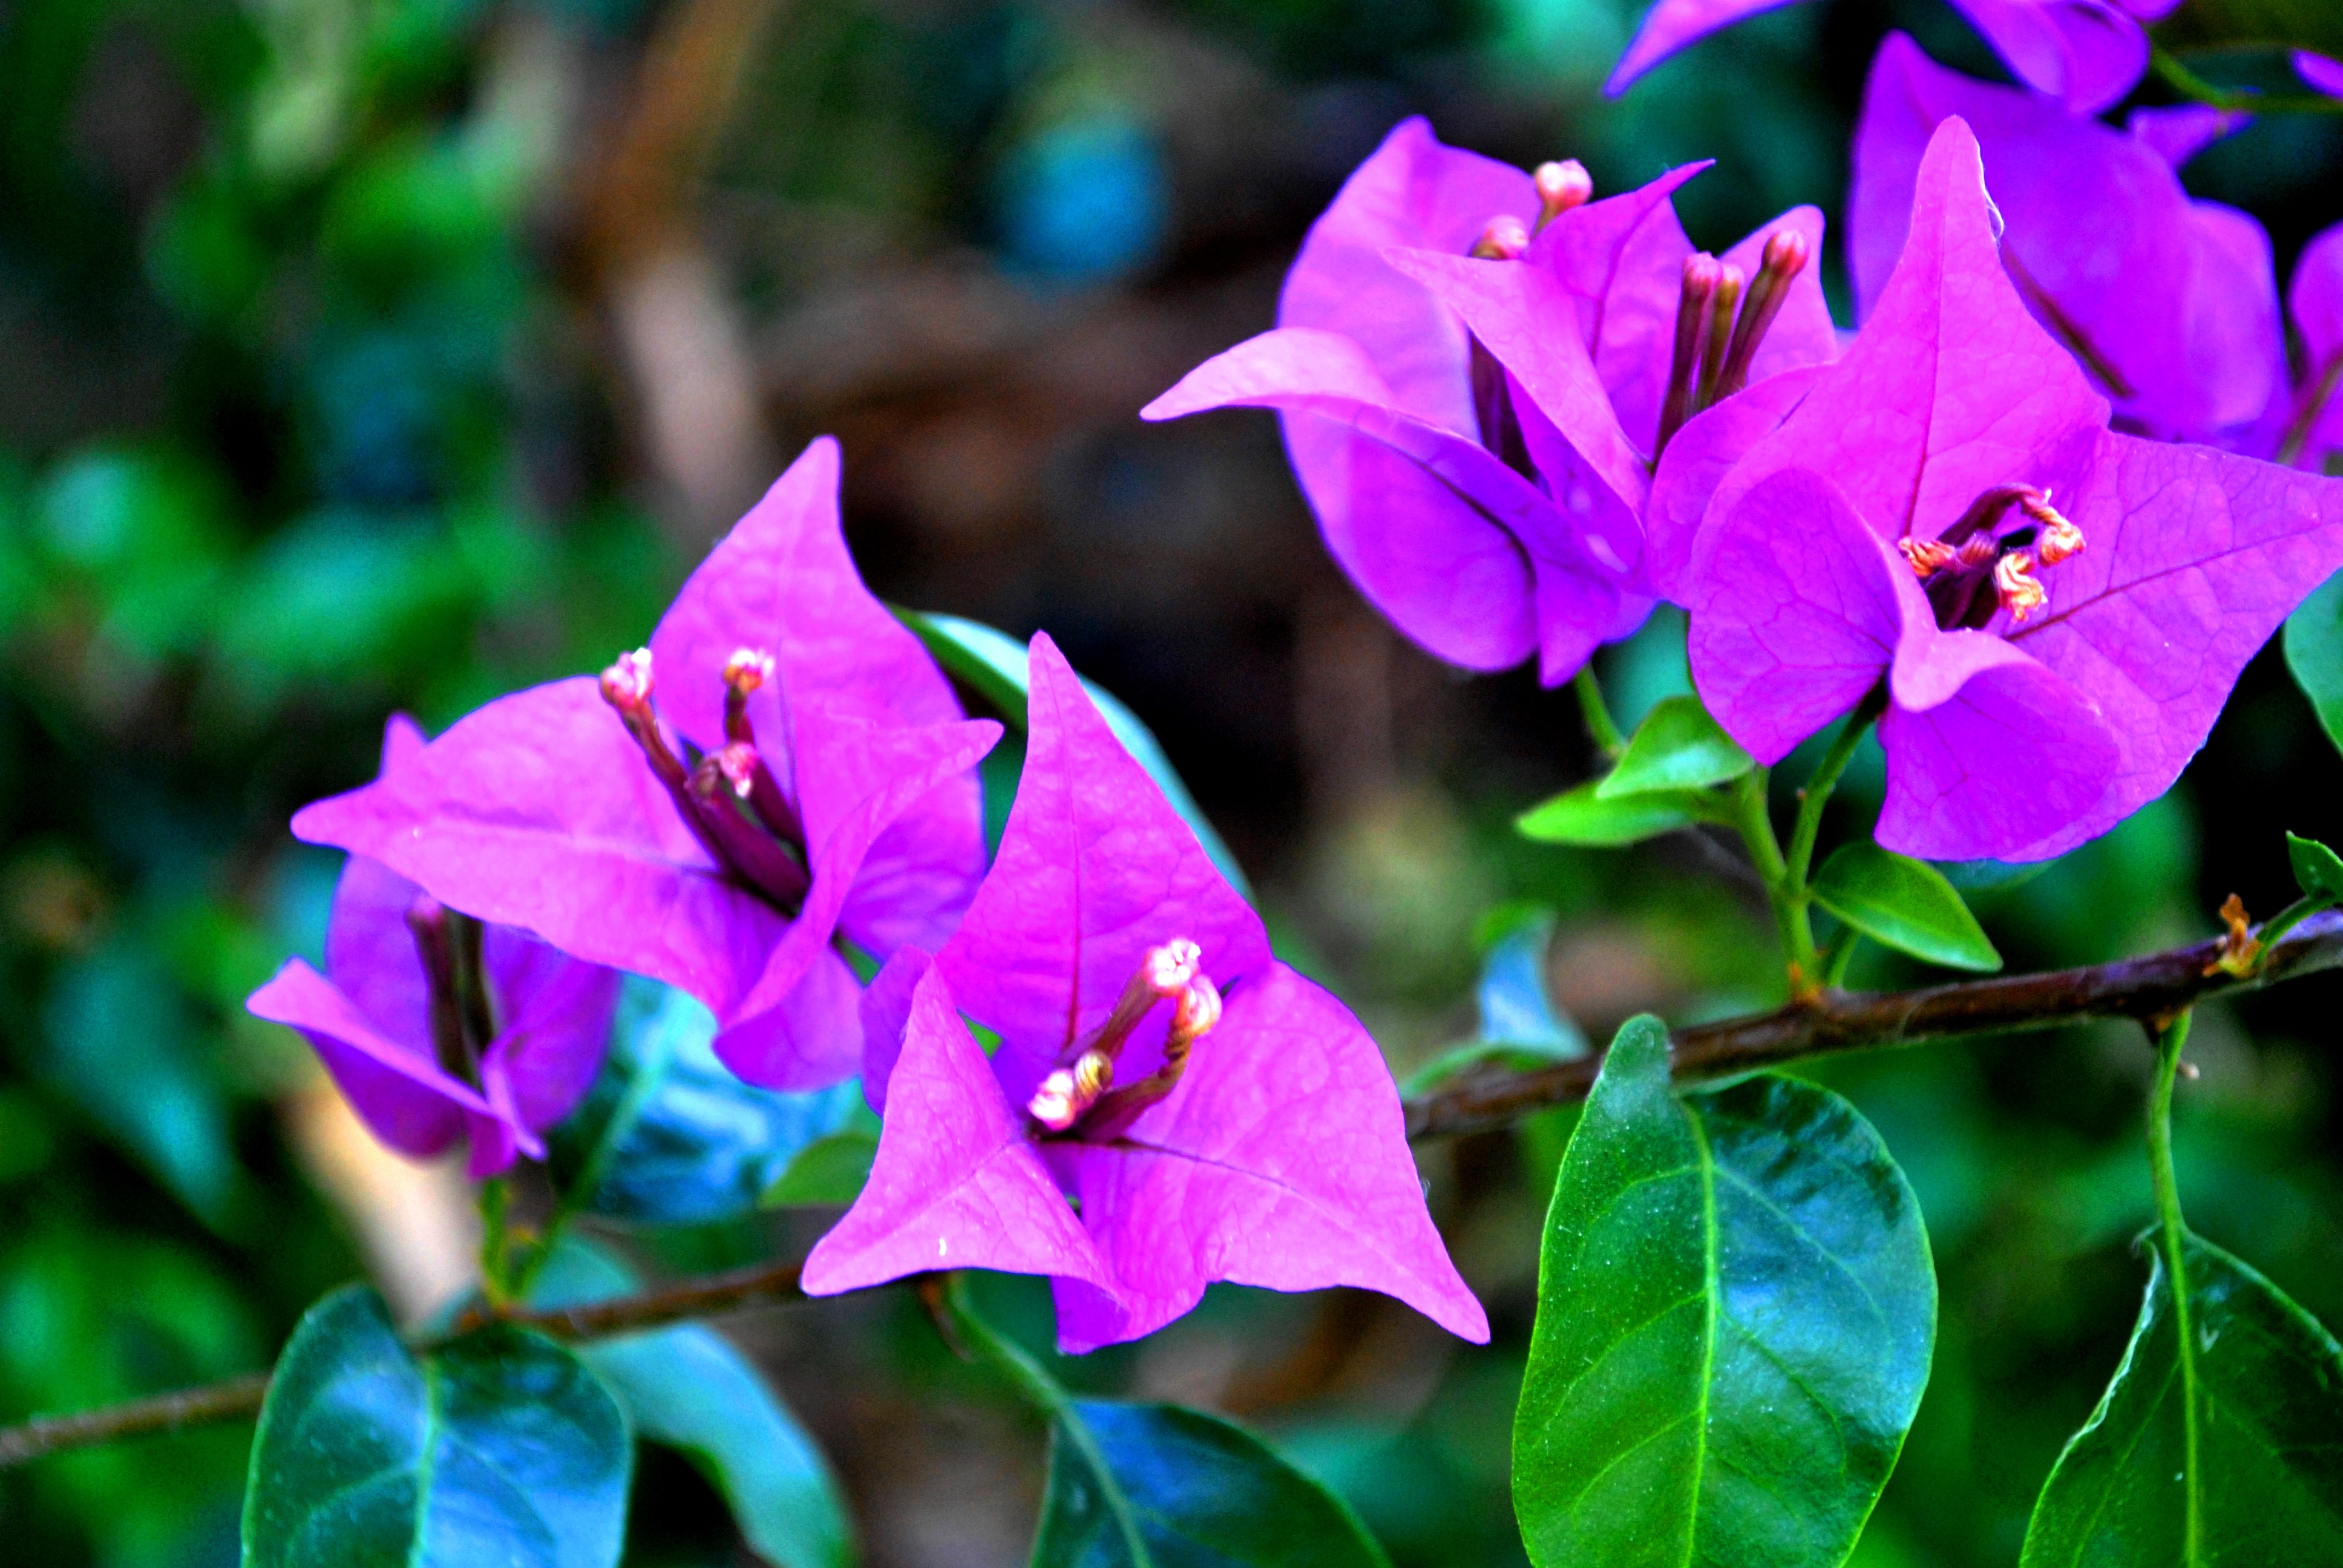
nature, growth, plant, texture, leaf, flower, petal, green, vegetable, color, macro, botany, flora, wildflower, gardening, shrub, violet, macro photography, garden flower, flowering plant, land plant, pinguifolia, bliue